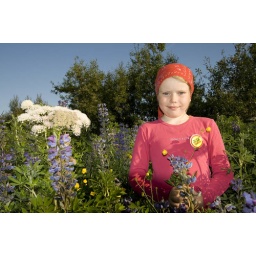
Anna Lilja in flower bed